David Van Gelder Octagon House

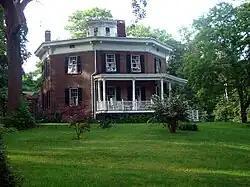

The David Van Gelder Octagon House, also known as Springside is located at 21 Walnut Street in Catskill, New York. The brick house was built in 1860. It is architecturally significant as an example of an octagon house. The eight-sided plan was made popular in the mid-19th century by phrenologist Orson Squire Fowler. He called the floor plan "a superior plan". It includes four large square rooms and four small triangular rooms on each of the two floors. Two corners of each of the triangular rooms are small triangular closets. A central stair rises through the house to the cupola on the roof. A kitchen wing was added, likely in the mid-1870s.